Nikki M. James

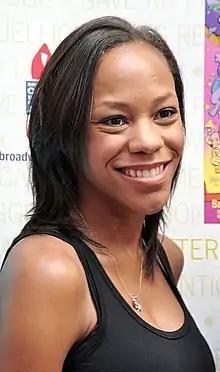
James at the 2011 Tony Awards

Nikki Michelle James (born June 3, 1981) is an American actress, director and singer. James has performed in the popular stage musicals "The Book of Mormon," "Les Misérables", and "Suffs", earning a Tony Award for Best Featured Actress in a Musical for "The Book of Mormon" at the 65th Tony Awards.